Elias Smith

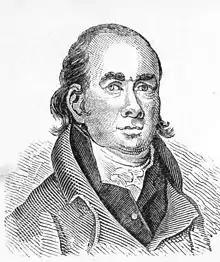
Elias Smith

Elias Smith (17 June 1769 – 29 June 1846) was an American preacher, physician, journalist and clergyman. Smith, along with the preacher Abner Jones, founded a group of Christian Churches in New England that eventually merged with other like-minded, regional groups to become the denomination known as the Christian Connexion. Smith founded "The Herald of Gospel Liberty" in 1808, which he claimed (in his autobiography) to be "the world's first religious newspaper". It was not the first in the world, but may have been the first in the U.S. The "Herald" had two purposes: reporting news of revivals and promoting "religious liberty", by which he meant an end to tax supported churches. (Several states had official tax supported churches at the time.)